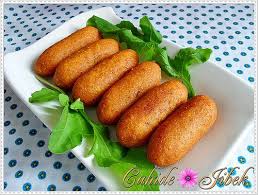
Yemek: icli_kofte